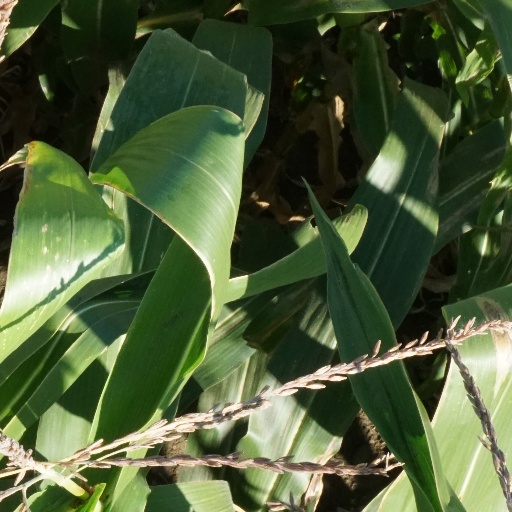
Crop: maize; corn